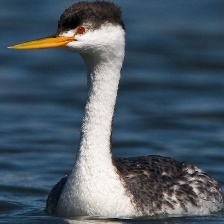
Species: CLARKS GREBE
Scientific name: AECHMOPHORUS CLARKII